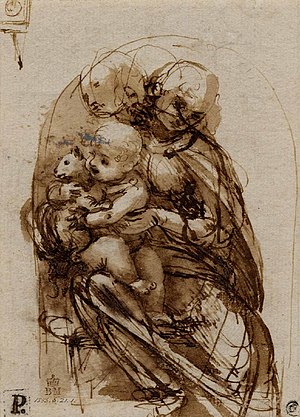
Værker af Leonardo da Vinci
Liste over værker af Leonardo da Vinci.